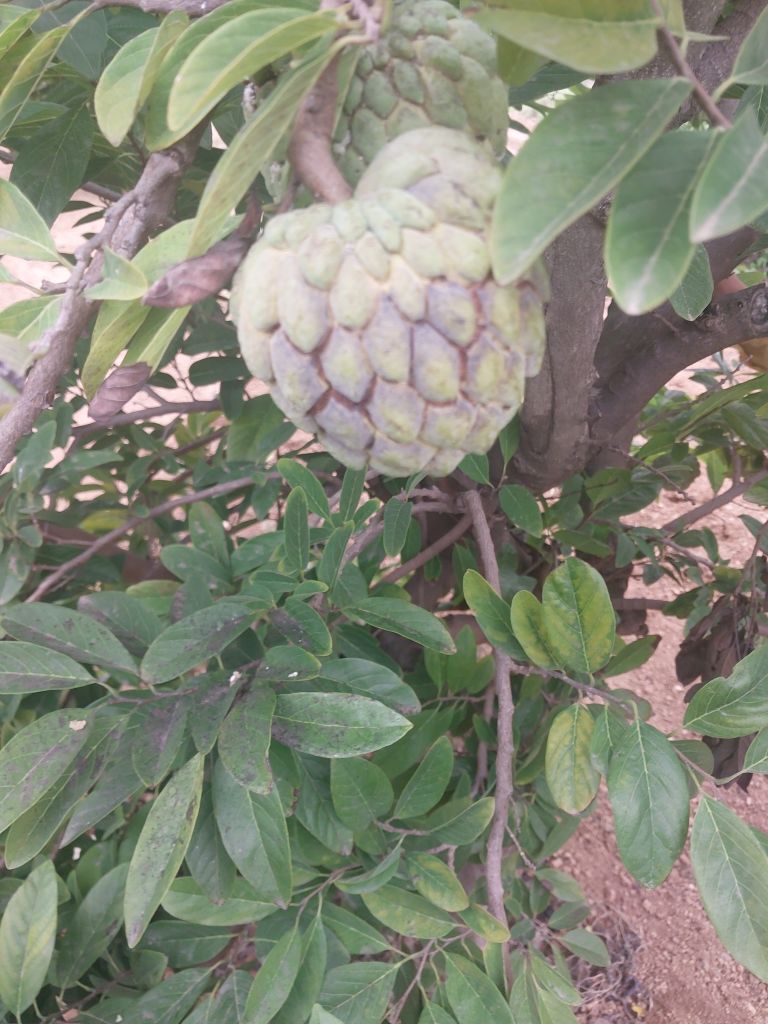
Disease label: Athracnose